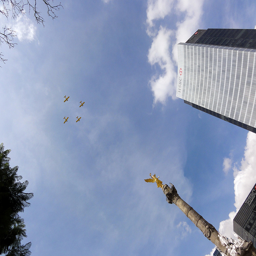
a blue sky with some planes flying through the air
a few planes flying in the air over a city
A group of planes that are flying in the sky.
a number of small planes flying in the air
Four planes fly over a metropolitan area with tall buildings.